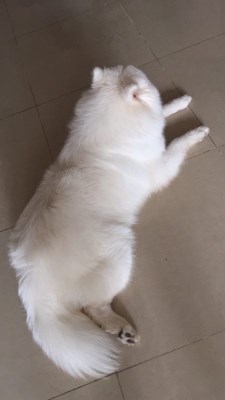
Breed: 2192-n000088-Samoyed